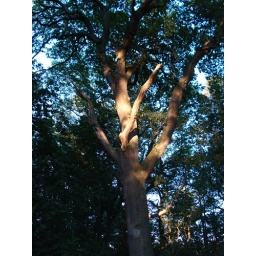
The sun made some great patterns on the trees in the castle grounds.